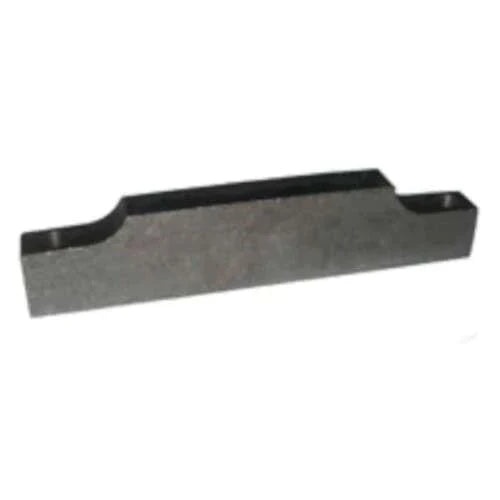
2S3188 Plate Fits Caterpillar D6C D6D
Cat Aftermarket Style 2S3188 PLATE This is a New Aftermarket PLATE that fits the following Models: D6C D6D Please verify part number prior to order. Thanks for viewing our listings. Please click "Ask A Question" or call us if you have a parts need that you do not see listed here. We will do our best to locate the parts you need and make every effort to save you money. For parts information in English please call Chris at (813)365-0042 . Gracias por ver nuestros anuncios. Por favor, envia un mensaje o simplemente llamenos si necesita alguna's pieza que no ves listado. Mencionado Haremos nuestro mejor esfuerzo para localizar las piezas que necesita y hacer todo lo posible para ahorrar dinero. Para espanol llame a Darcy a el (813) 365-0042 .
Brand: CTP
Category: Business & Industrial > Heavy Machinery > Bulldozers